Yusuf Ibrahim (footballer)

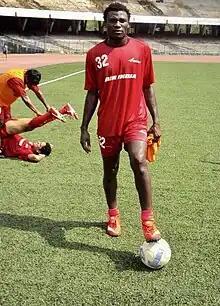
Ibrahim with Air India

Yusuf Ibrahim (born 10 June 1986) is a Nigerian former professional footballer.